2014 Ukrainian presidential election

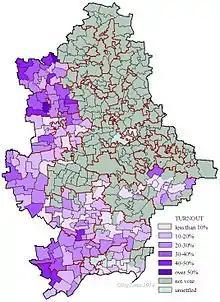
Voter turnout in Donetsk Oblast in the election

On 17 May 2014, the Central Election Commission of Ukraine (CEC) stated that, due to "illegal actions of unknown people", it could not arrange for the "preparation and conduct of elections" in six constituencies in the Donetsk and Luhansk Oblasts. According to the CEC, members of district election commissions there had received threats to their own personal safety and to that of their families. The CEC warned that two million people in the two oblasts (provinces), about 5.6% of Ukraine's approximately 36 million eligible voters, could be deprived of their right to vote if the situation there did not improve. On 22 May, the work of eighteen of the thirty-four election commissions in Donetsk and Luhansk Oblasts had been stopped fully or partially by representatives of the self-proclaimed Donetsk People's Republic and Luhansk People's Republic. By 23 May, this number had increased to twenty of the thirty-four. The Committee of Voters of Ukraine predicted on 23 May that, due to "ongoing acts of terrorism and armed insurgency", 10% of the Ukrainian population would be unable to vote. On the same day, the leader of the Luhansk People's Republic advised citizens not to go to the polls to vote, warning of possible provocative "explosions" set by Ukrainian military.